Gilberdyke

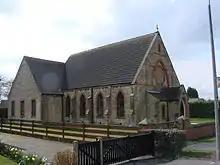
Gilberdyke Methodist Church

The civil parish is formed by the village of Gilberdyke and the hamlets of Bennetland, Hive, Sandholme and Scalby.